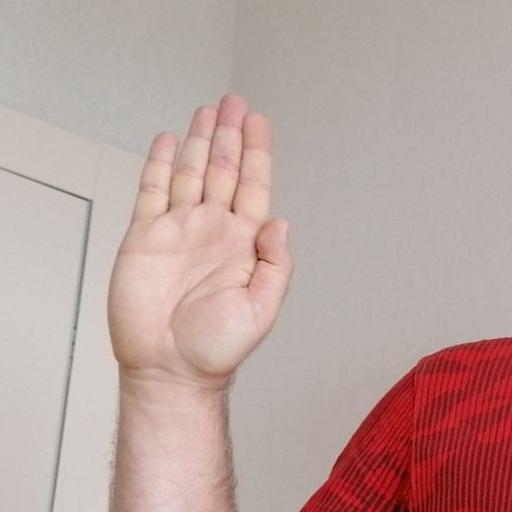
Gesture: stop